Decapitated (band)

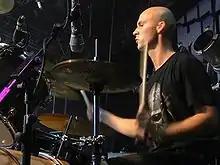
Vitek (pictured in 2006) was 15 years old during the recording sessions of "Winds of Creation".

Decapitated was founded in Krosno, Poland in 1996, by guitarist Wacław "Vogg" Kiełtyka, who was 15 at the time, his brother drummer Witold "Vitek" Kiełtyka, who was 12 years old, and vocalist Wojciech "Sauron" Wąsowicz, who was 16. One year later, bassist Marcin "Martin" Rygiel, 13, joined the band. Decapitated released its first demo, "Cemeterial Gardens", in 1997 and its second demo, "The Eye of Horus", in 1998. After signing to Earache Records subsidiary Wicked World, the band released its debut album, "Winds of Creation", which included a cover version of Slayer's "Mandatory Suicide", and was produced by Piotr Wiwczarek from the Polish band Vader, in April 2000. The band toured with Vader in early 2001 in the United Kingdom. Allmusic states that "Decapitated have quickly gained recognition as one of Poland's, and even Europe's, finest exponents of ultra-technical death metal."